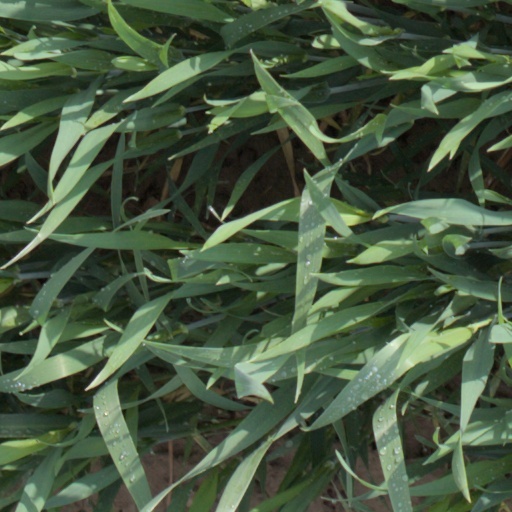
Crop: wheat